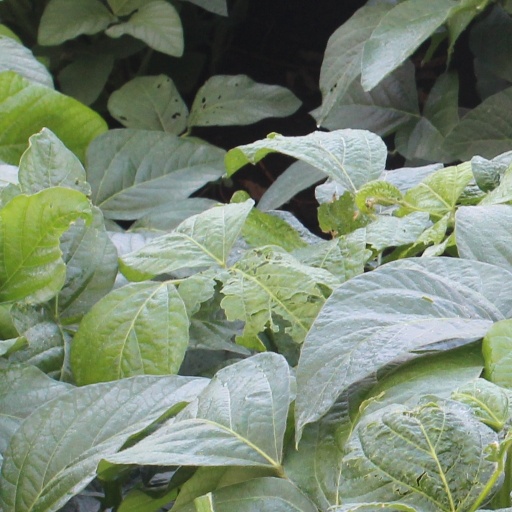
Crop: soybean